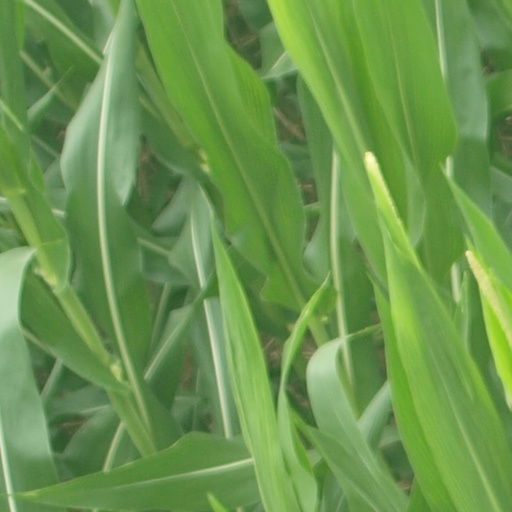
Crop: maize; corn